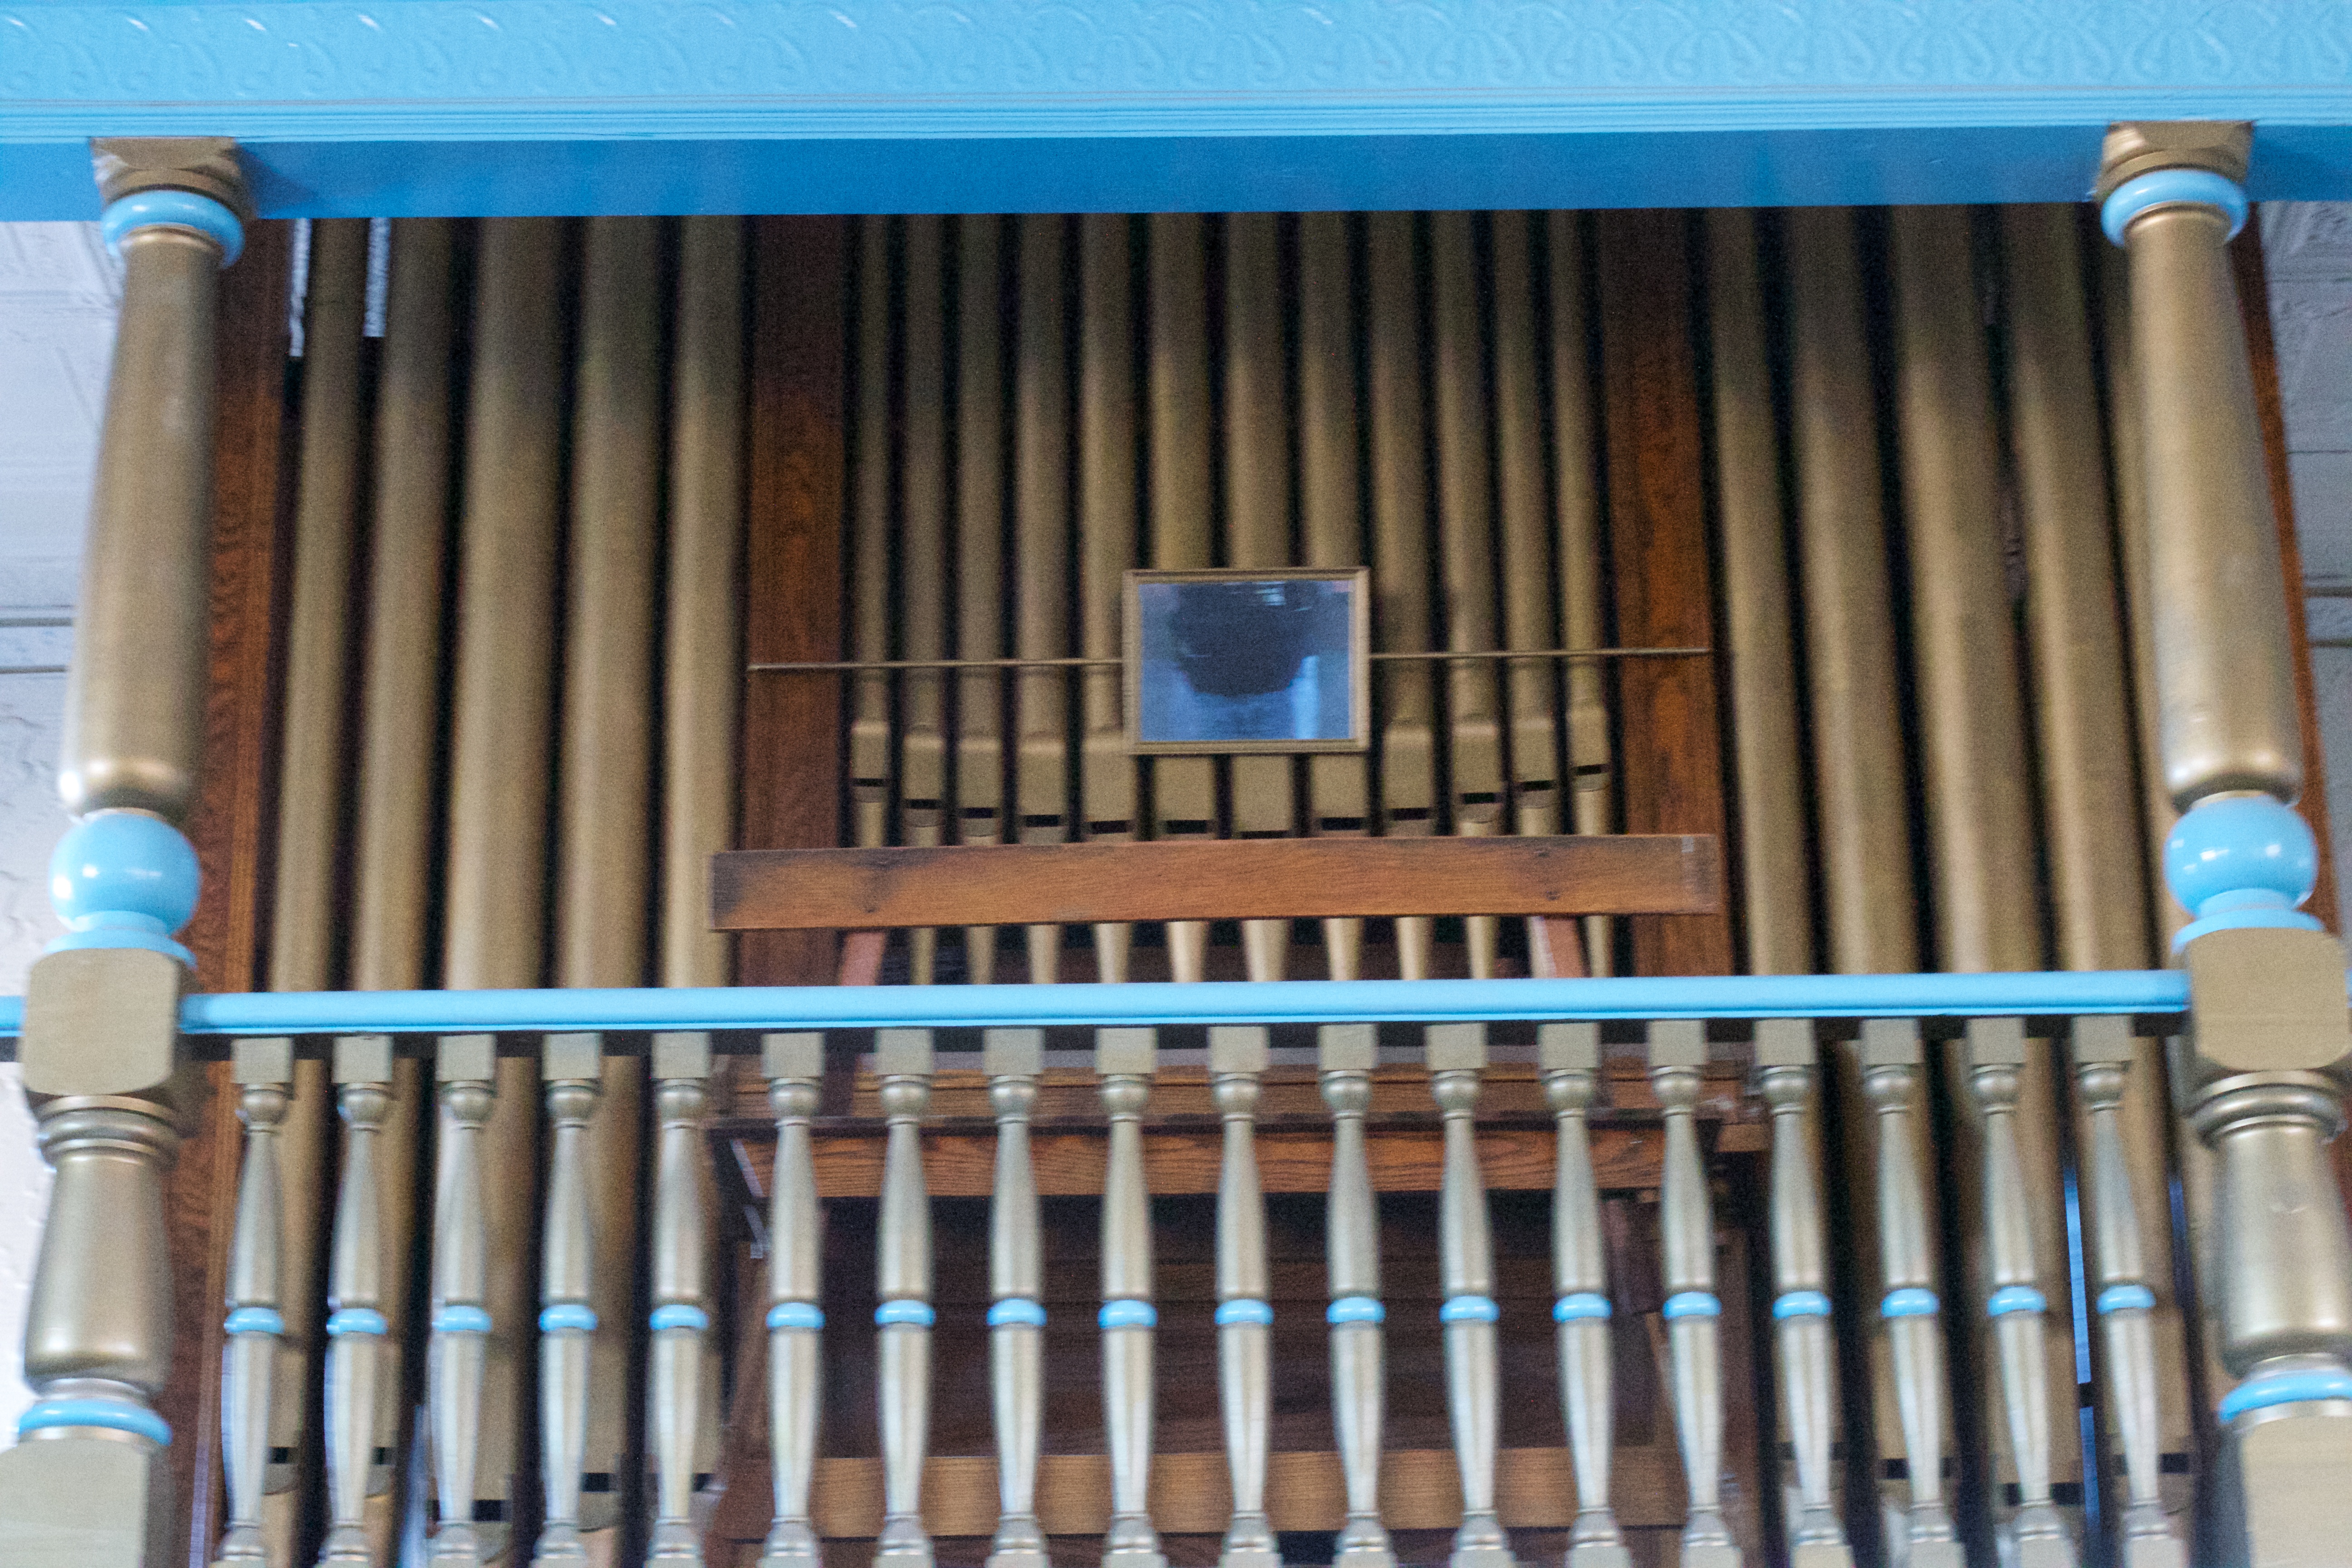
musical instrument, interior design, product, cool image, organ pipe, baluster